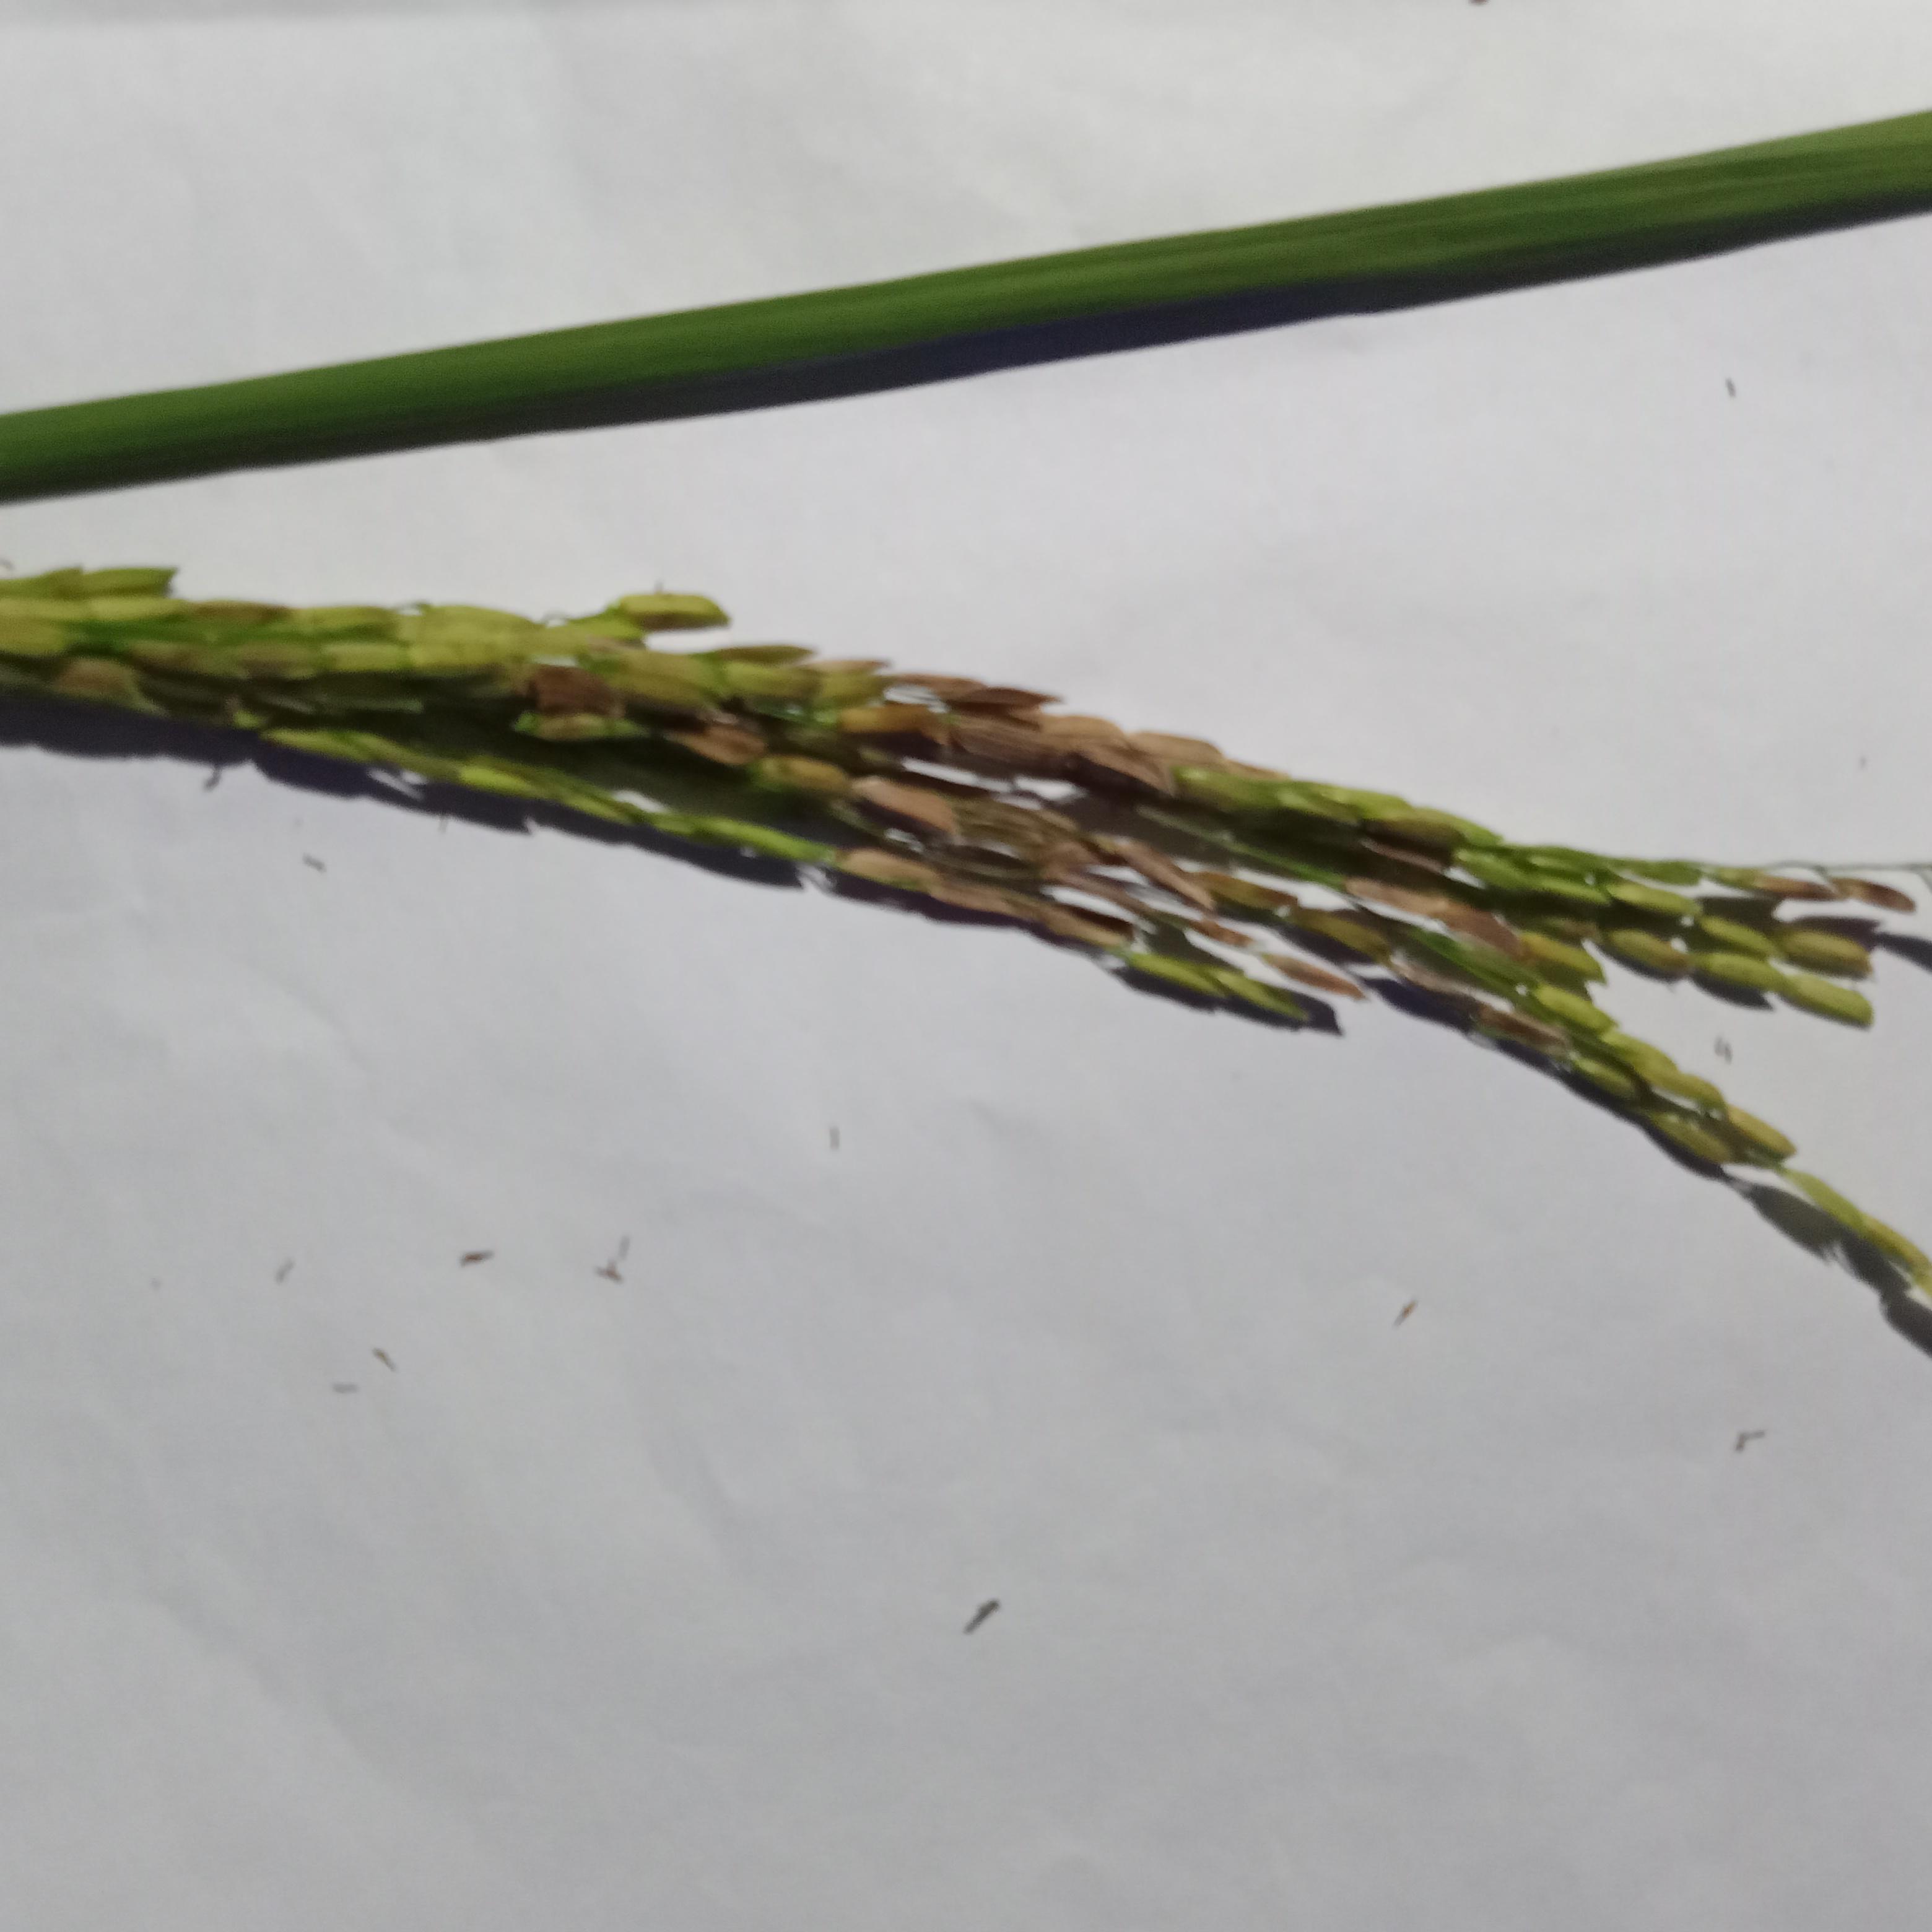
Label: Rice___Neck_Blast